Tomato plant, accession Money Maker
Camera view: tilt-top (135 deg); turntable rotation: 240 degrees
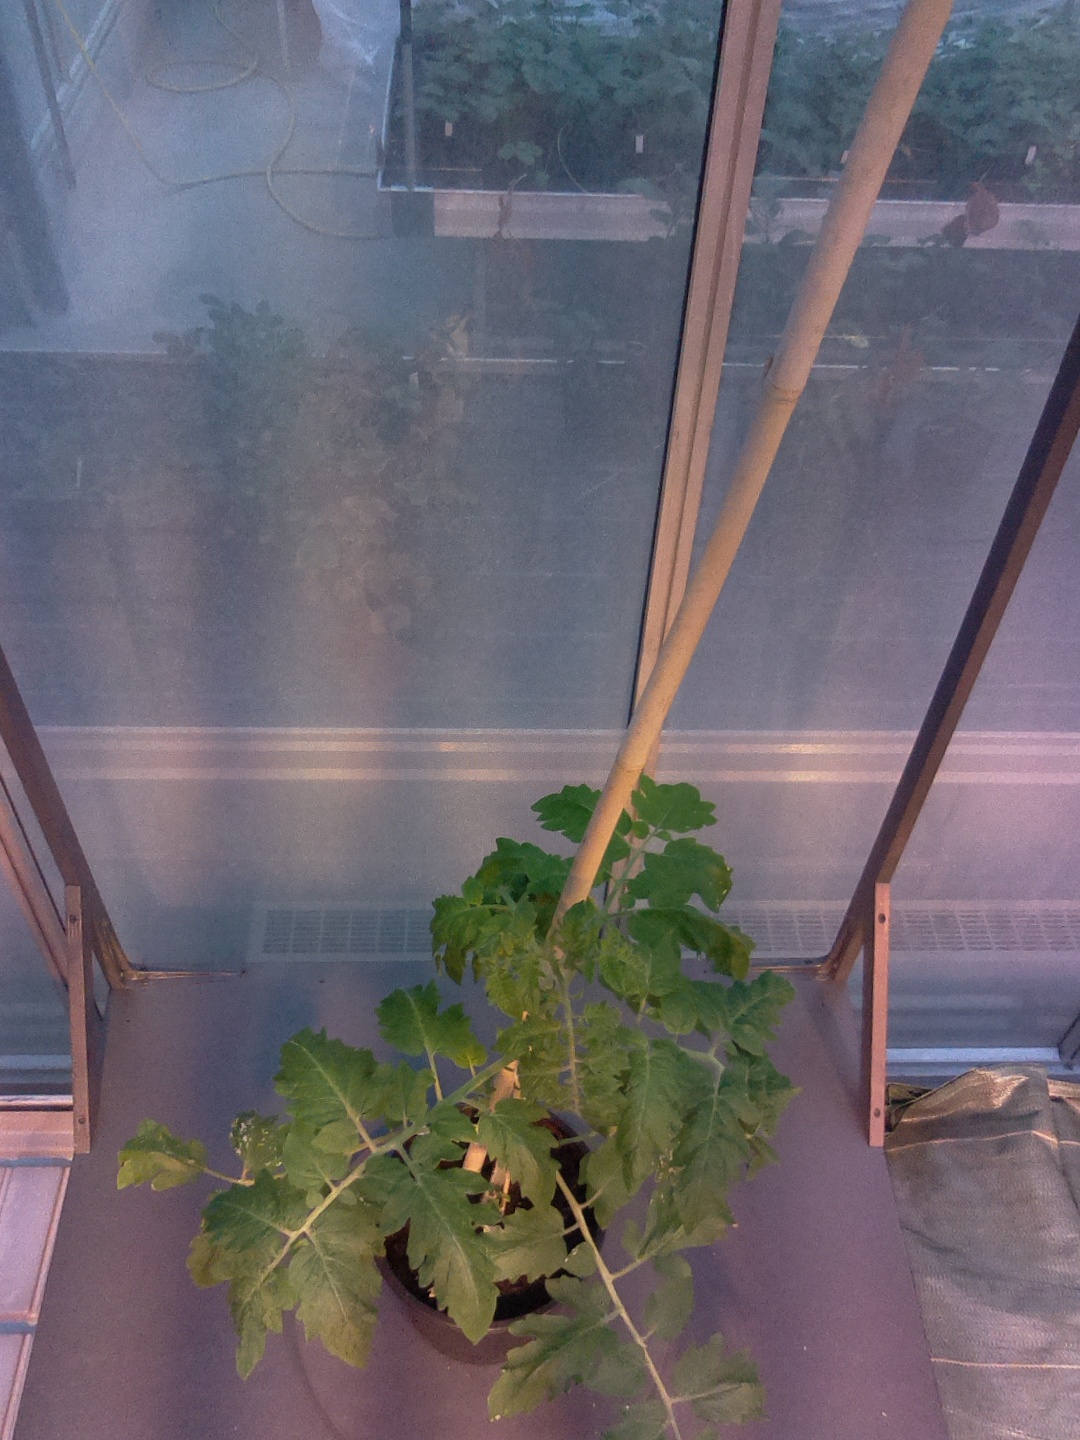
BBCH growth stage 53: 3 inflorescences visible